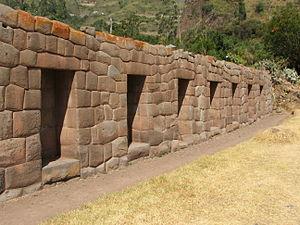
Tarahuasi est un site archéologique du Pérou.